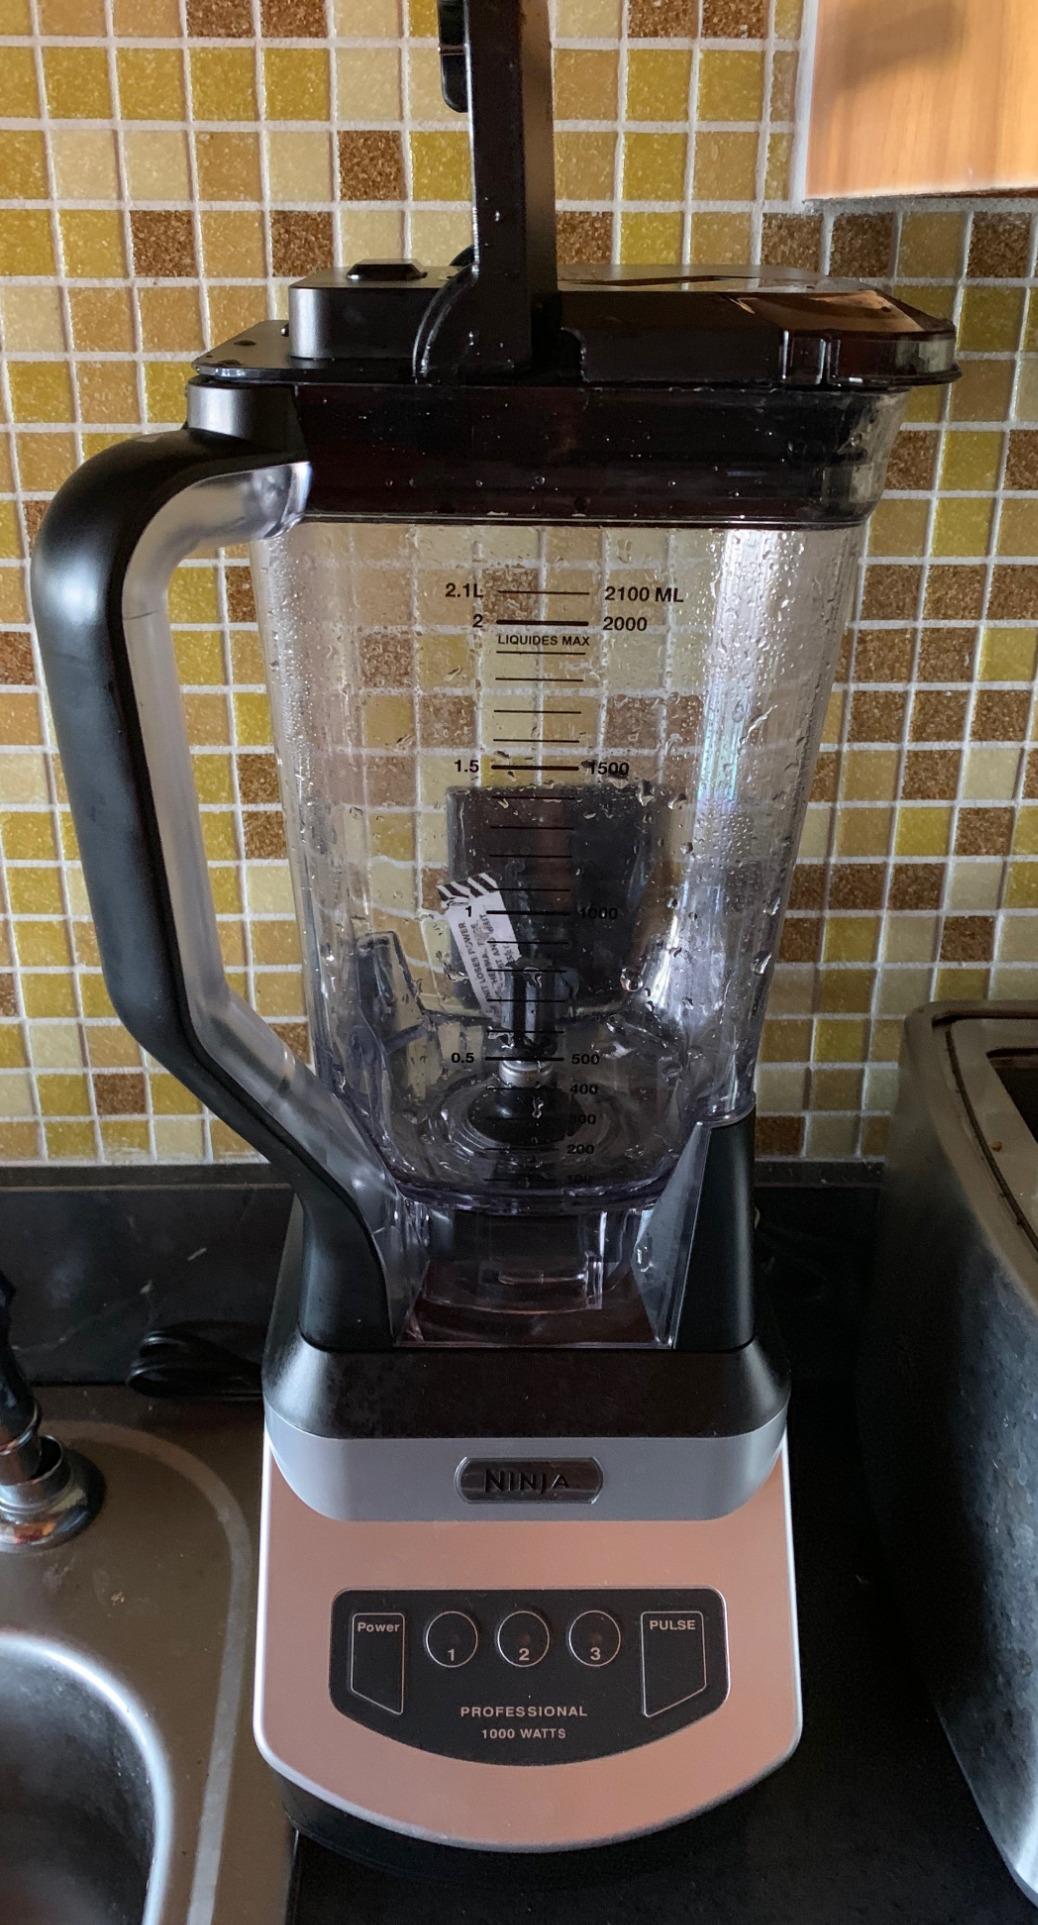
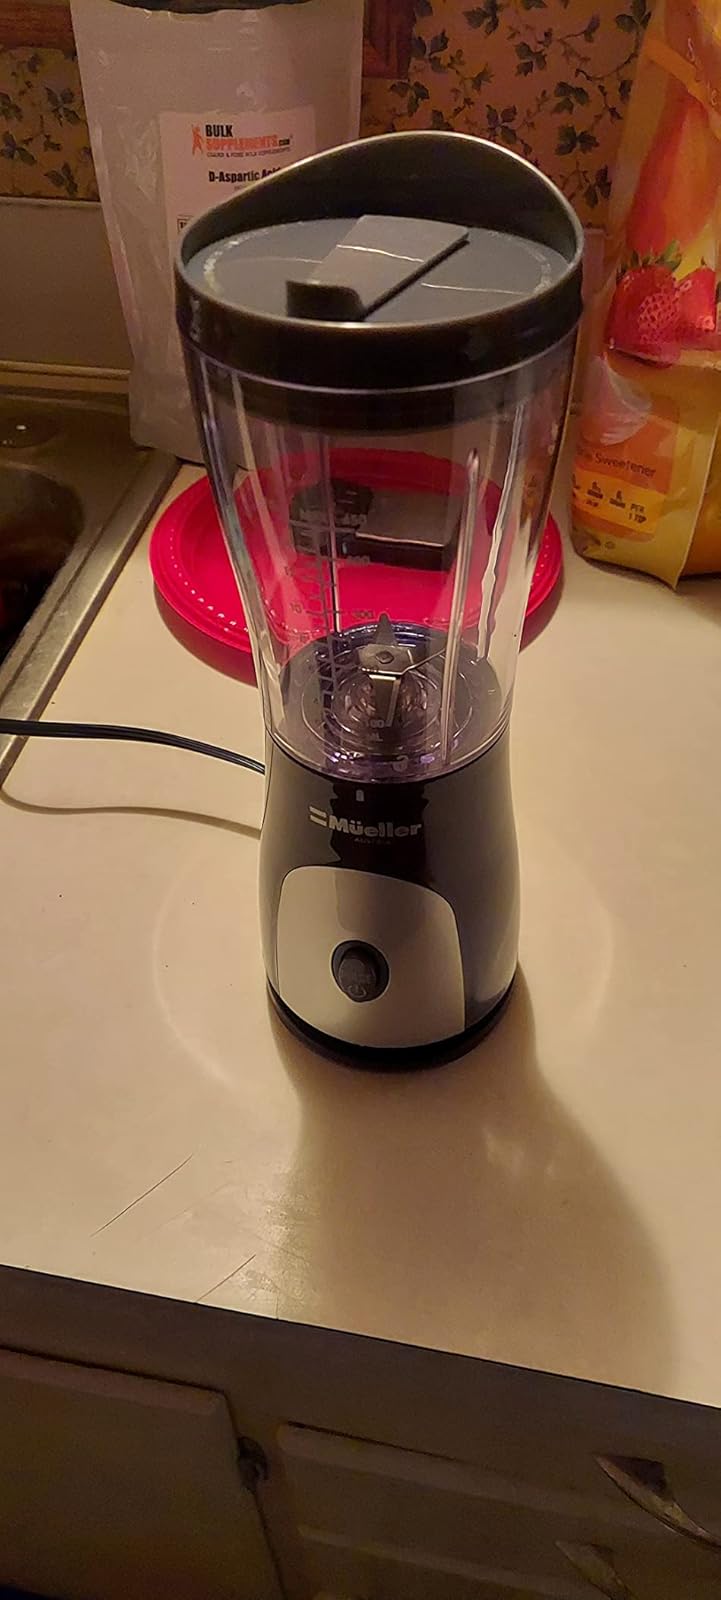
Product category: items_blender
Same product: no